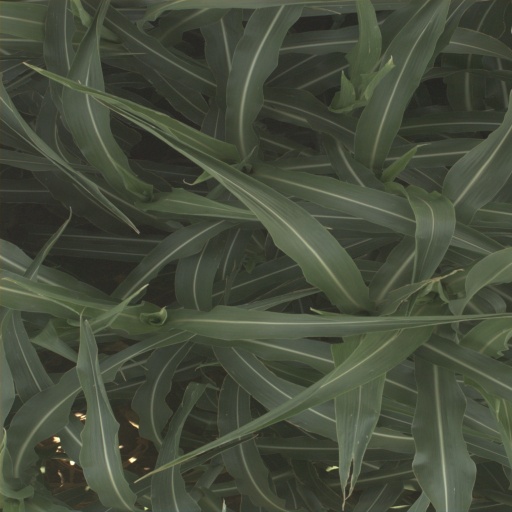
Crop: sorghum